Muhlenberg College

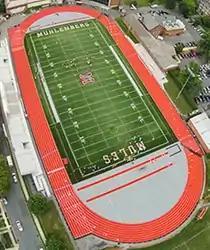
Scotty Wood Stadium on the Muhlenberg College campus in December 2017

Muhlenberg College athletic teams are the Muhlenberg Mules and compete in NCAA Division III. The college has 22 intercollegiate sports, which belong to either the Centennial Conference or Eastern College Athletic Conference.